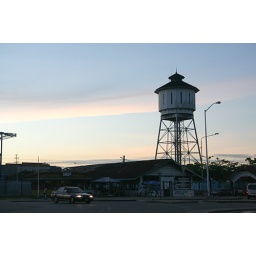
ancient water tower in Paramaribo (William Kraanplein/Johan Adolf Pengelstraat)